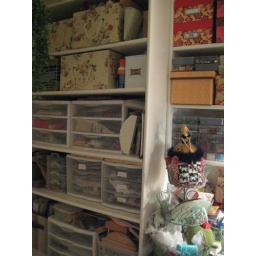
On the left: All my scrapbooking stuff in those clear rubbermaid drawer containers.